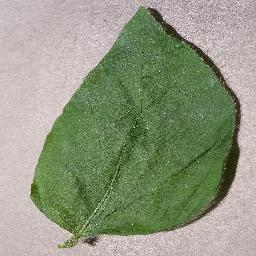
Label: Soybean___healthy